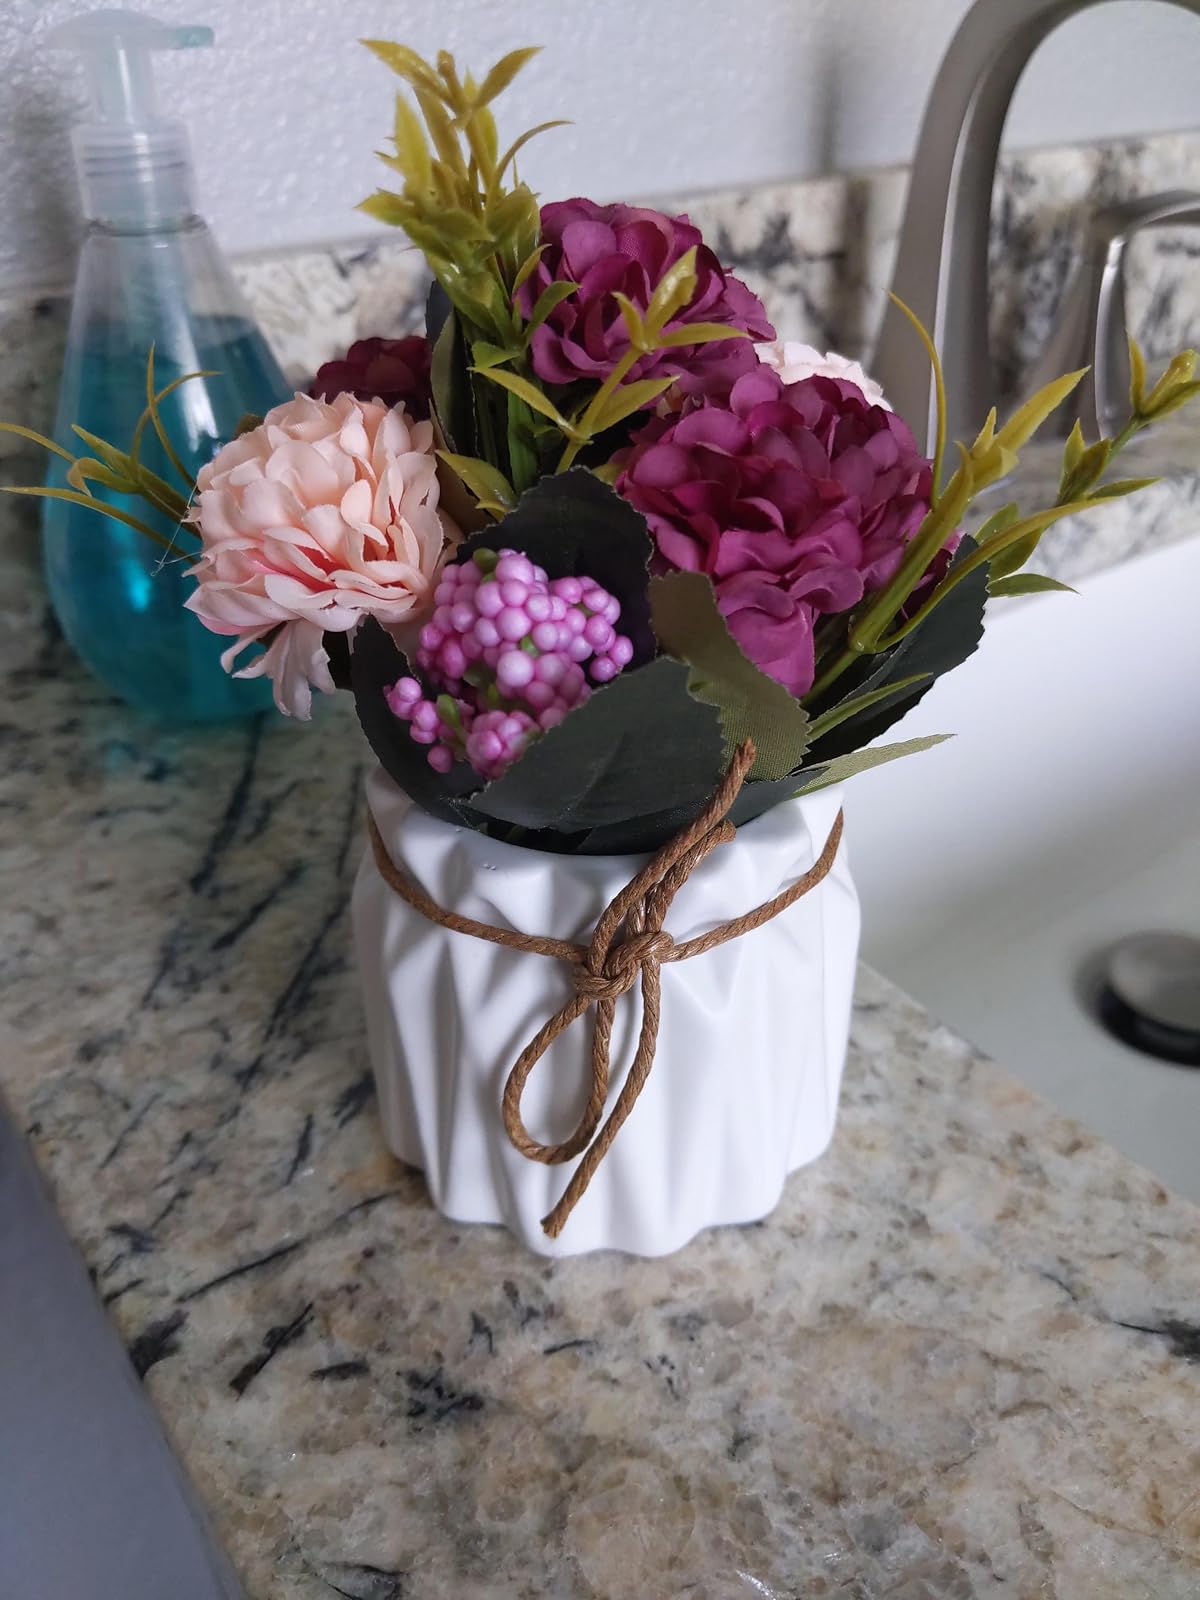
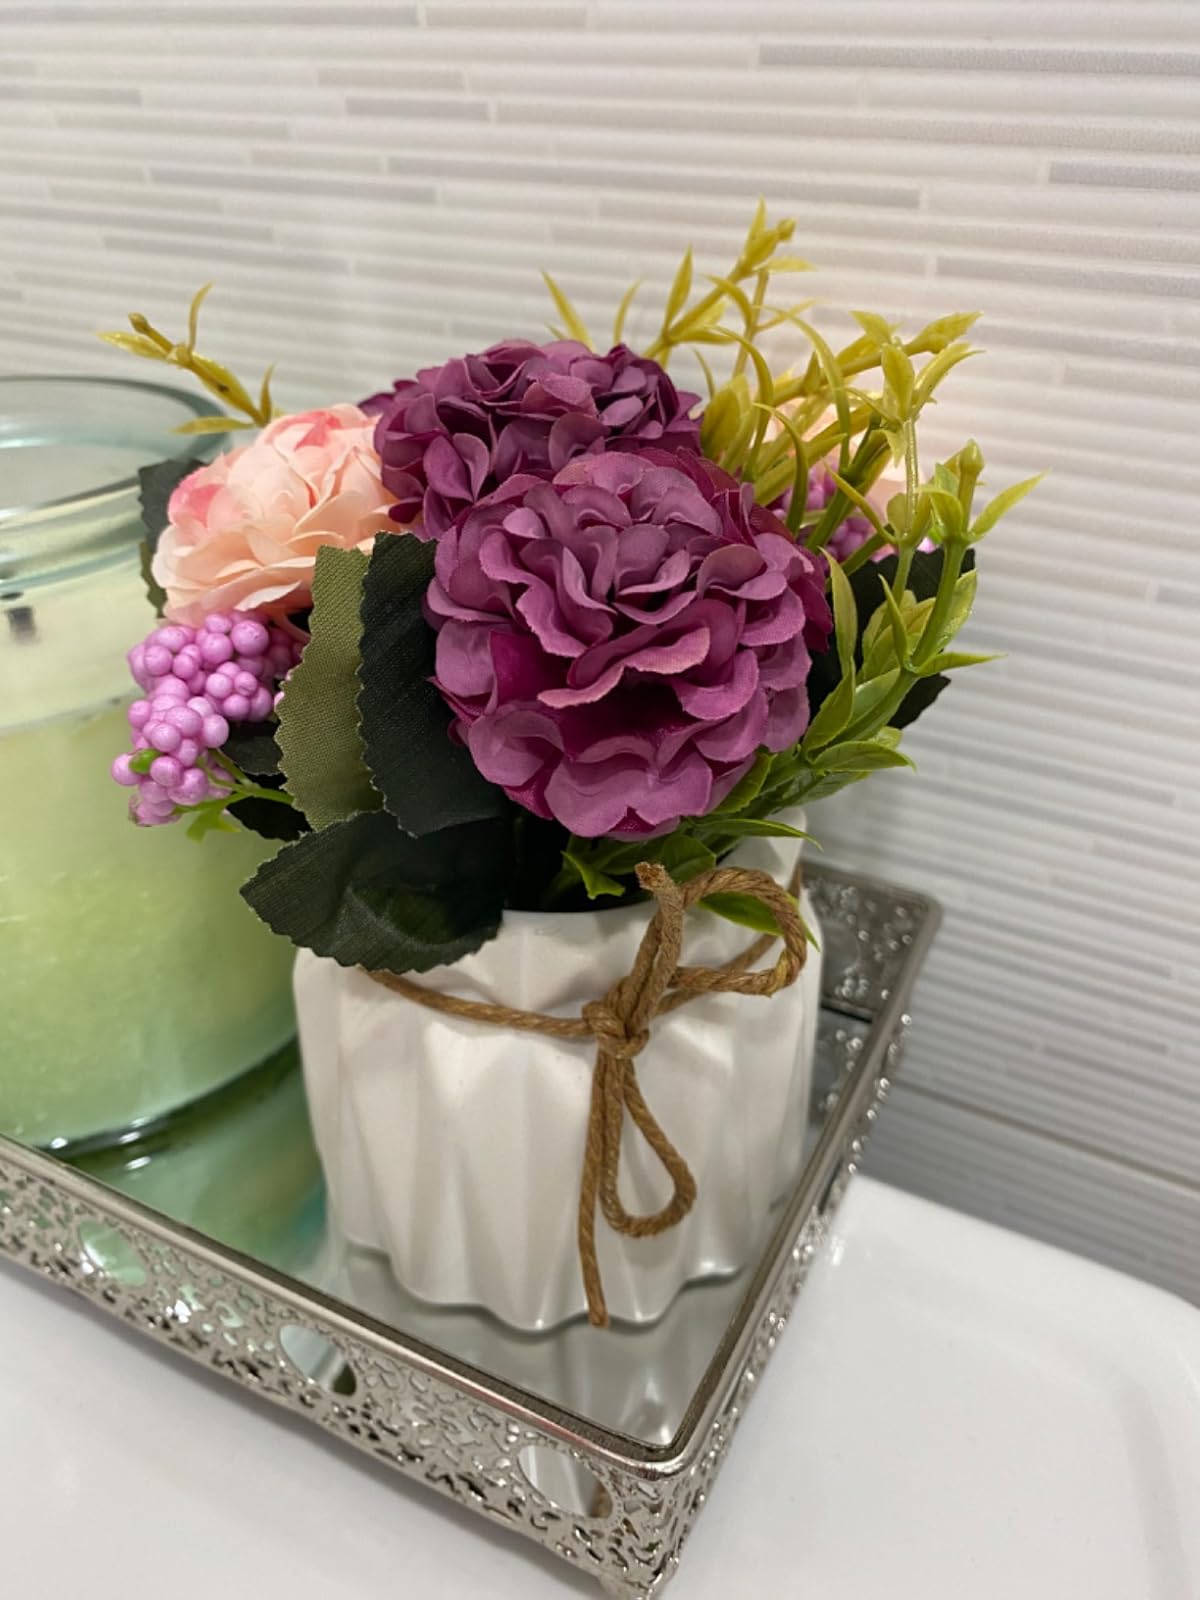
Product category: vase
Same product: yes